NSB Class 66

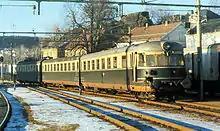
Unit at Larvik Station in 1971

Seating was carried for 170 passengers—46, 70 and 54 respectively for each car. The motor car had a saloon section with ten seats; however, this was converted to conventional seating in 1956. It also had a cargo section. The center and end cars each had two sections, and the latter had a cargo area. However, 66.64 instead had a restaurant with 23 seats. This was for when the trains were planned to be used on the Dovre Line. However, the line was not electrified until after the class had been removed from service.